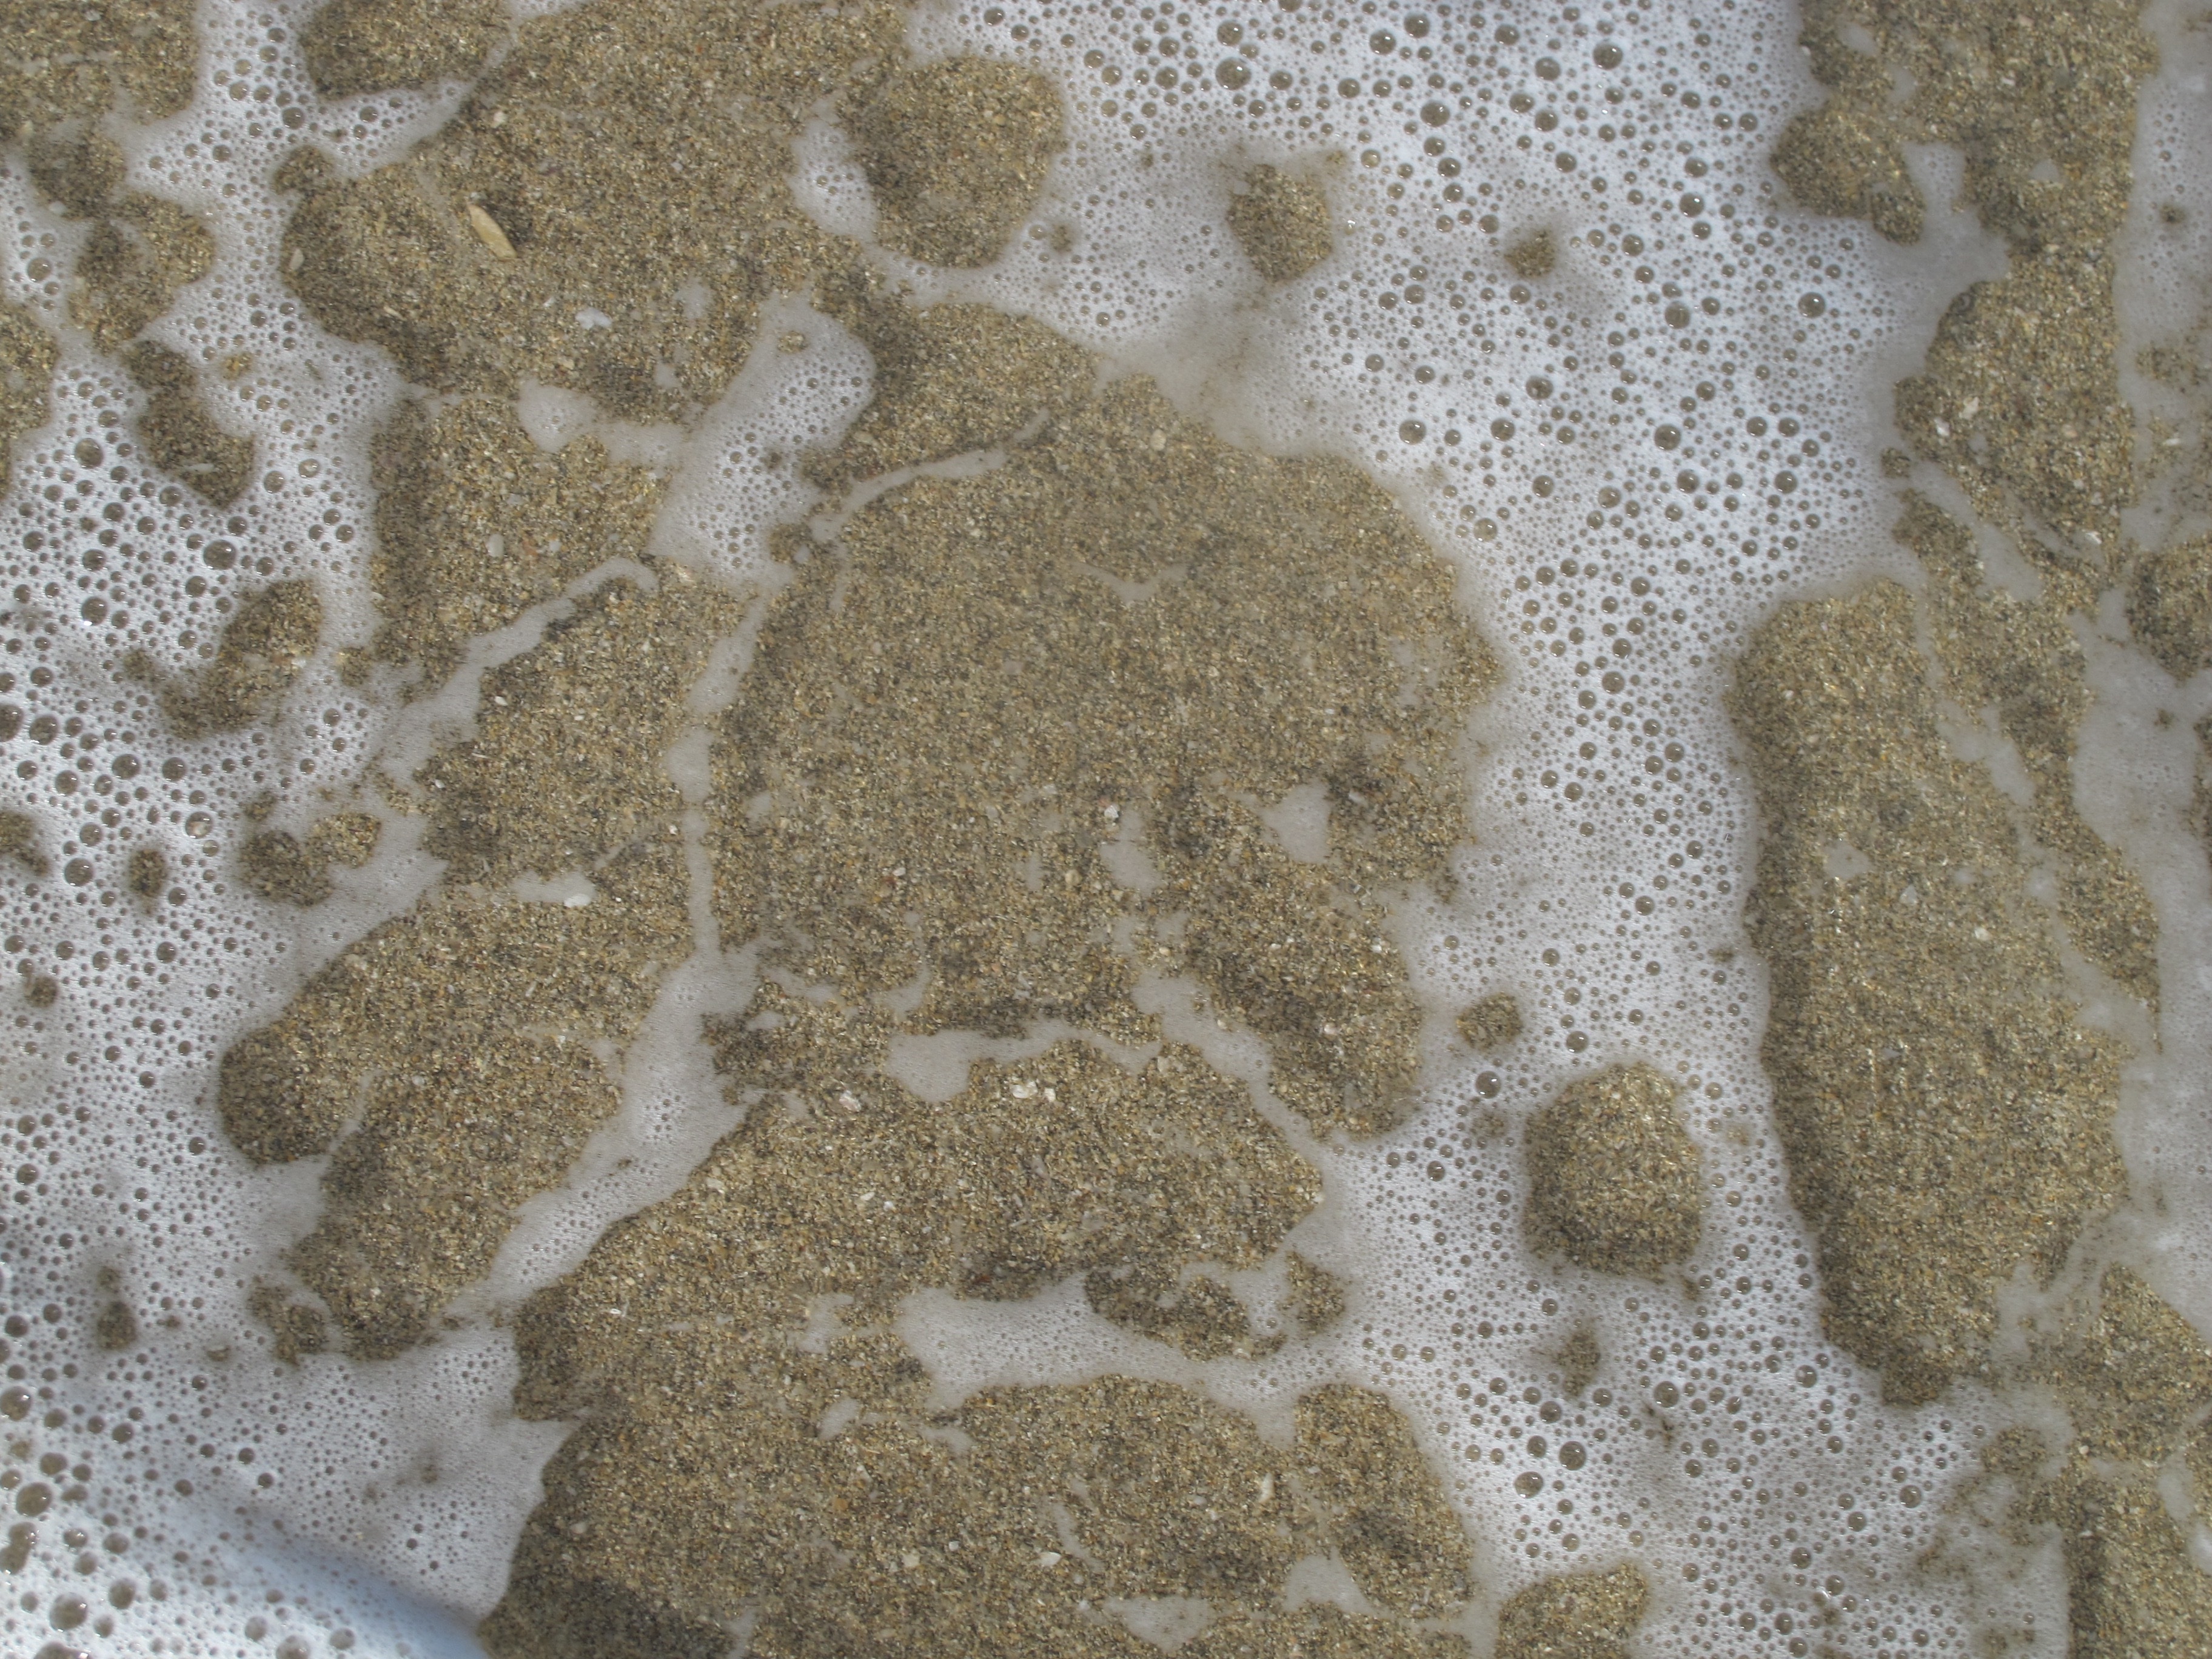
beach, sea, water, sand, rock, texture, foam, spray, material, coral, flooring